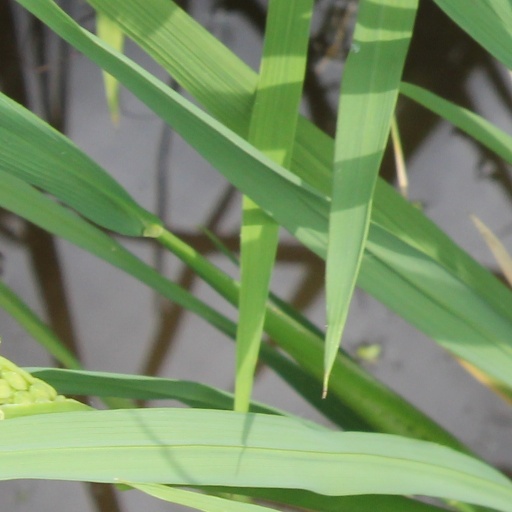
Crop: rice